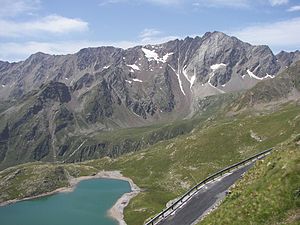
Gaviapasset
Gaviapasset er et højt bjergpas i Italien. Det er med 2.621 meter over havet det andet højeste vejpas i Italien. Passets italienske betegnelse er Passo di Gavia. Det højeste vejpas i Italien er Stelviopasset.